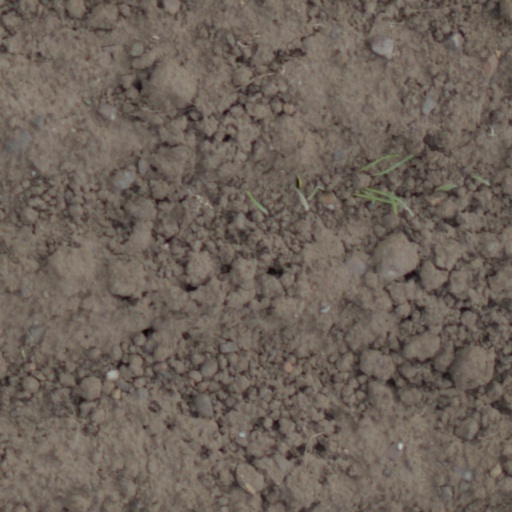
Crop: wheat